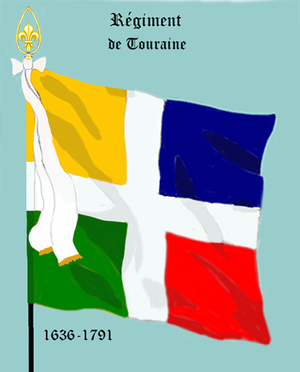
Le régiment de Touraine est un régiment d'infanterie du royaume de France, créé en 1625 sous le nom de régiment de Plessis-Joigny, devenu sous la Révolution le 33ᵉ régiment d'infanterie de ligne.